Schwerin Castle

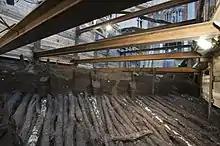
Exposed Slavic castle mound, 2014

In 1160, the fort became a target of Germanic noblemen planning to expand their territory eastward under the leadership of Henry the Lion (1129–1195). The Obotrites under Niklot destroyed the fort but left because of the Germanic military dominance. The German conquerors recognised the island's strategic and aesthetically interesting location and started building a new fort. The foundation of the city of Schwerin took place in the same year. Schwerin became the seat of a bishopric.